Auburn City Hall and Fire House

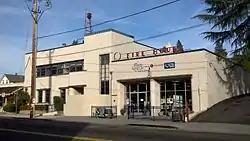

The Auburn City Hall and Fire House, at 1103 High St. in Auburn, California, is a Moderne-style fire station and city hall which was built in 1935. It was listed on the National Register of Historic Places in 2012.